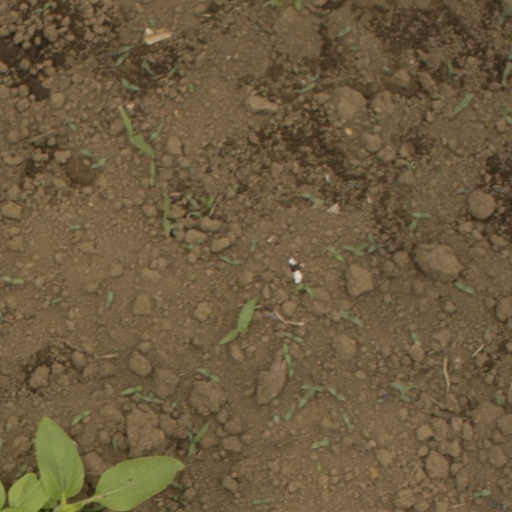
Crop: Jerusalem artichoke